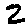
Label: 2